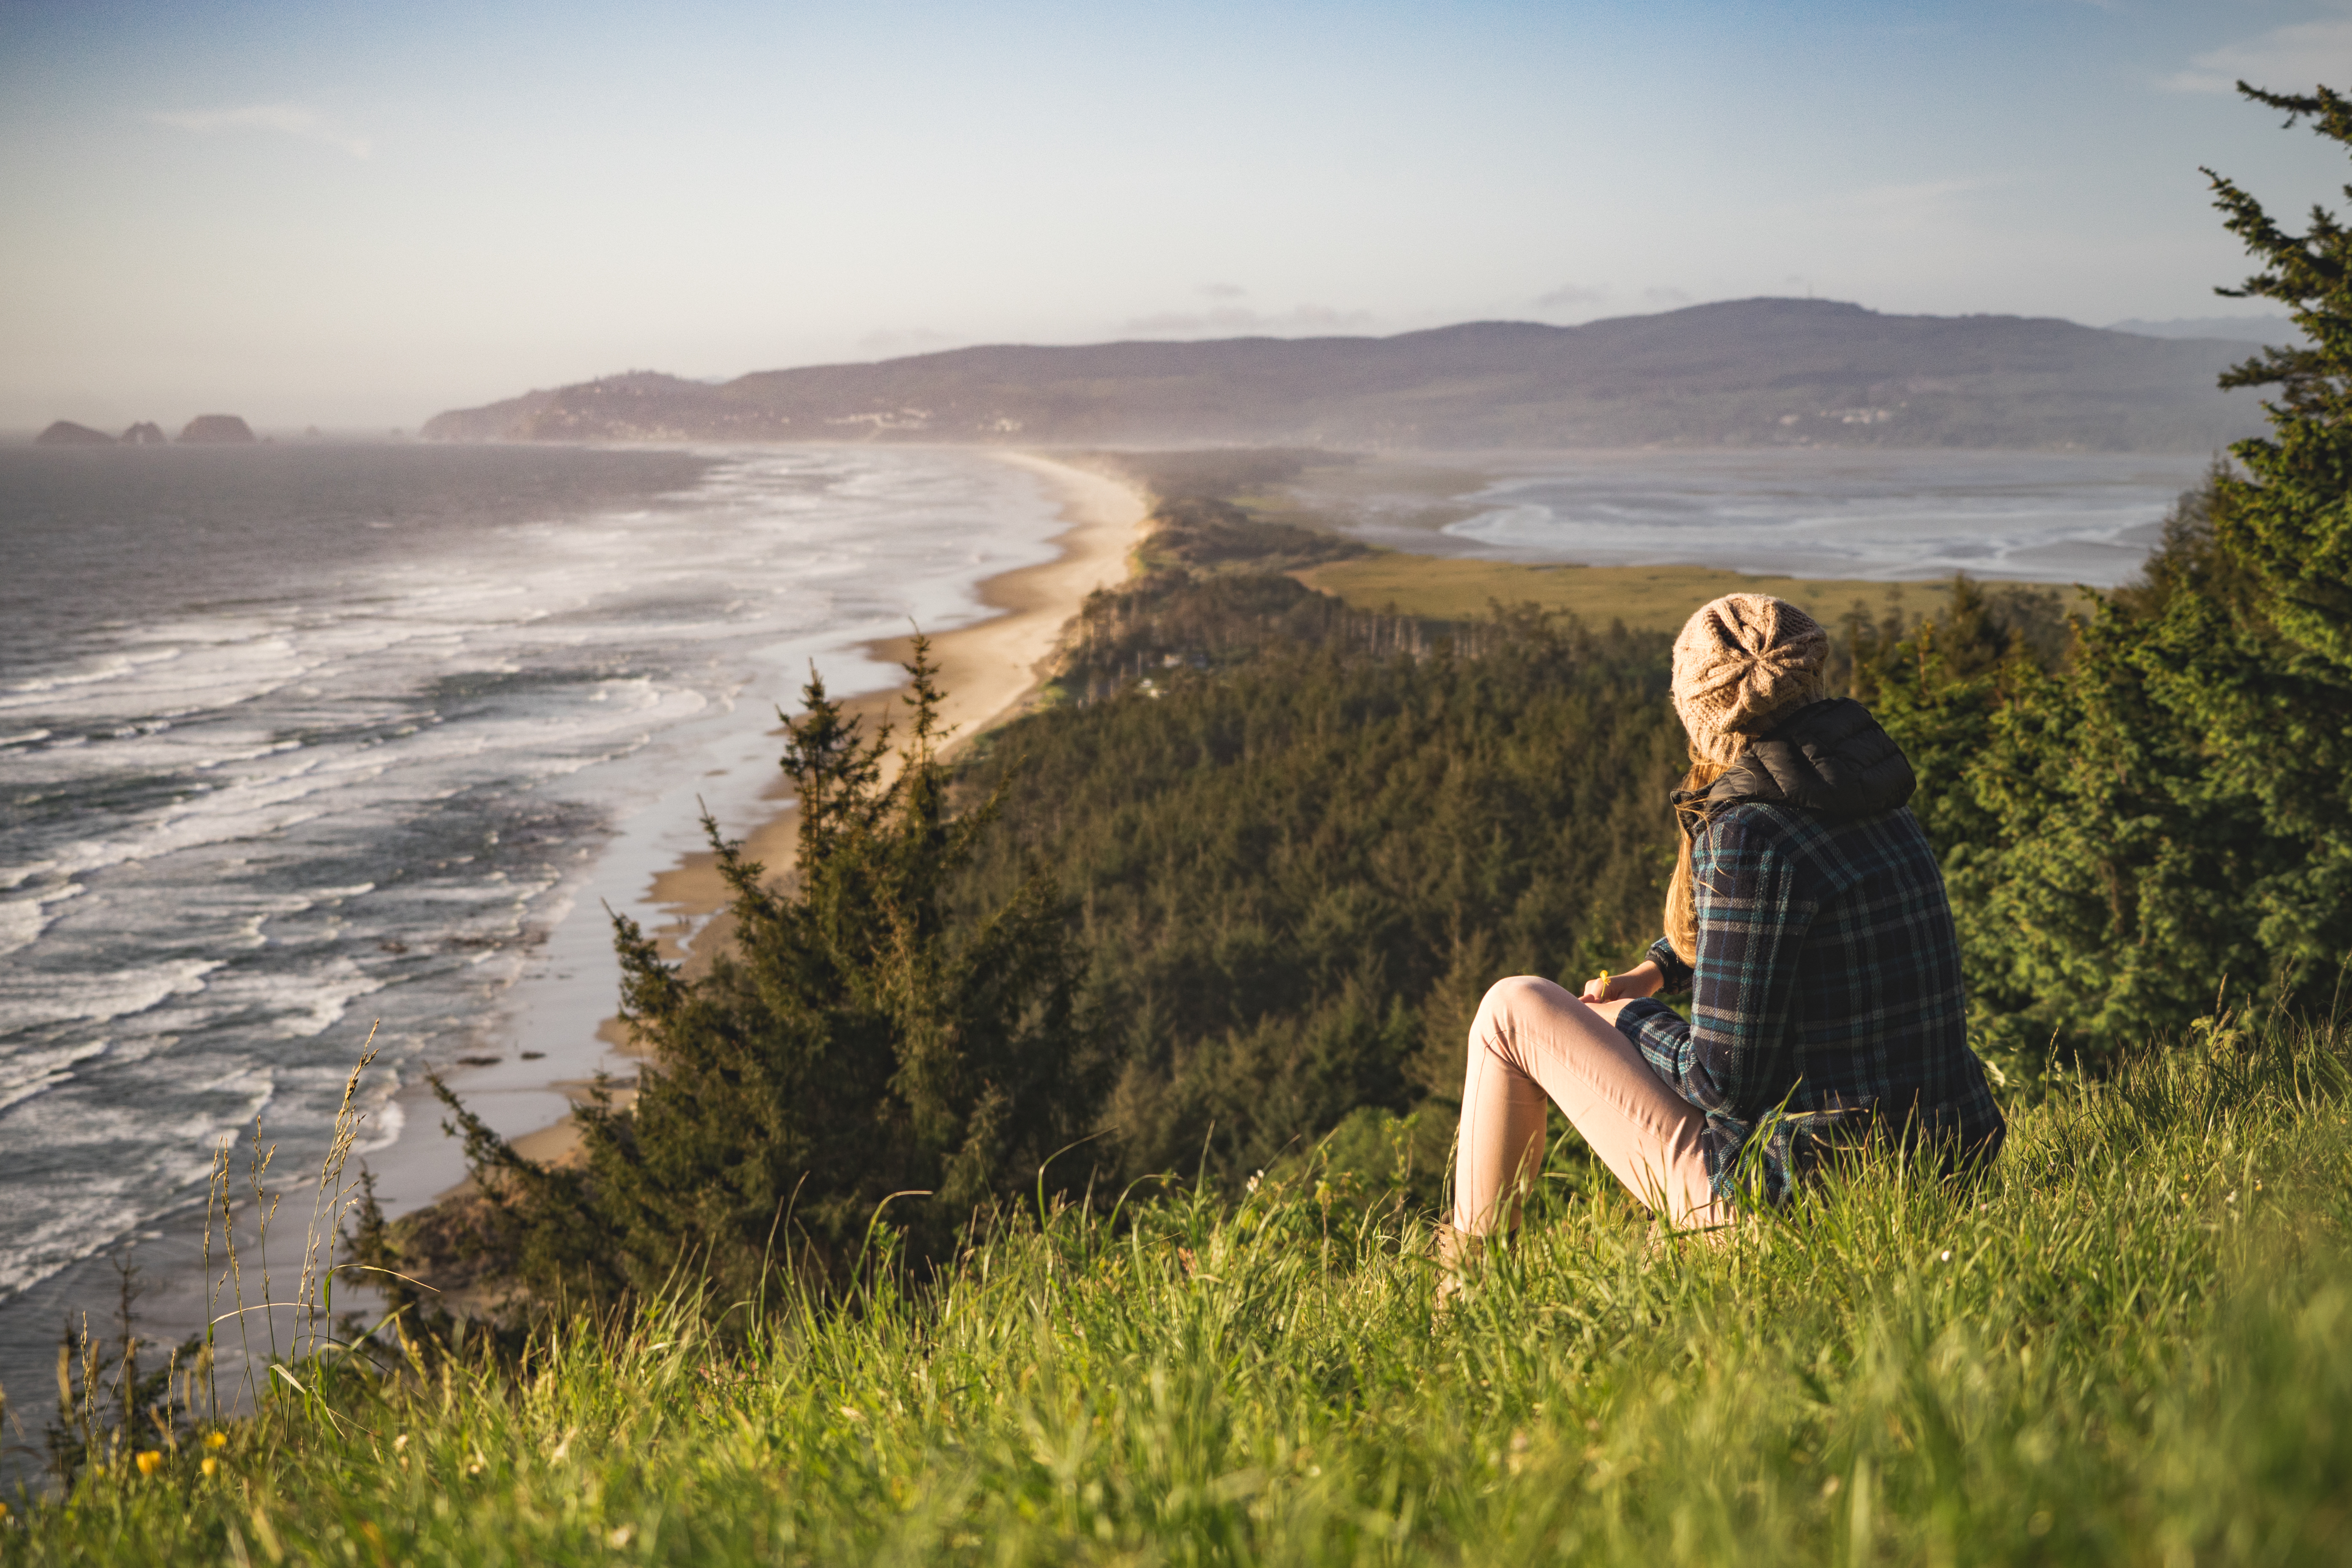
beach, sea, coast, water, nature, grass, rock, ocean, horizon, wilderness, walking, person, mountain, woman, meadow, sunlight, morning, hill, shore, cliff, sitting, terrain, trees, atmospheric phenomenon